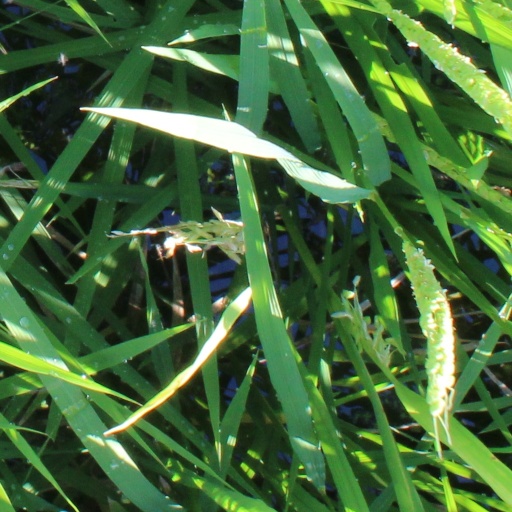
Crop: rice